The Express (2022 film)

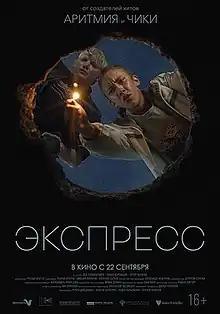

The Express is a 2022 Russian crime comedy-drama film directed by Ruslan Bratov.